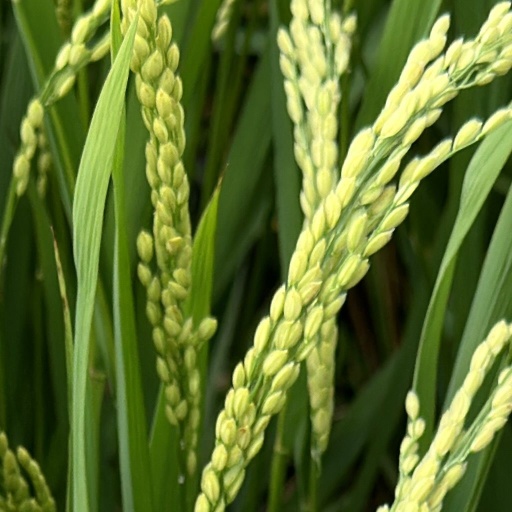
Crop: rice